List of Gilmore Girls characters

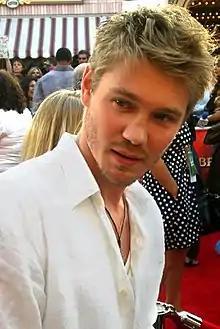

Tristin DuGray, portrayed by Chad Michael Murray, was a classmate of Rory's at Chilton known for teasing her and causing romantic tension. He initially teased Rory by calling her "Mary," symbolizing her virginity, and later tried to pursue her romantically, causing friction with her classmate Paris. Tristin also became a romantic rival to Rory's boyfriend Dean, attempting to ask her to a dance and later kissing her during a breakup with Dean, leading to emotional confusion for Rory.